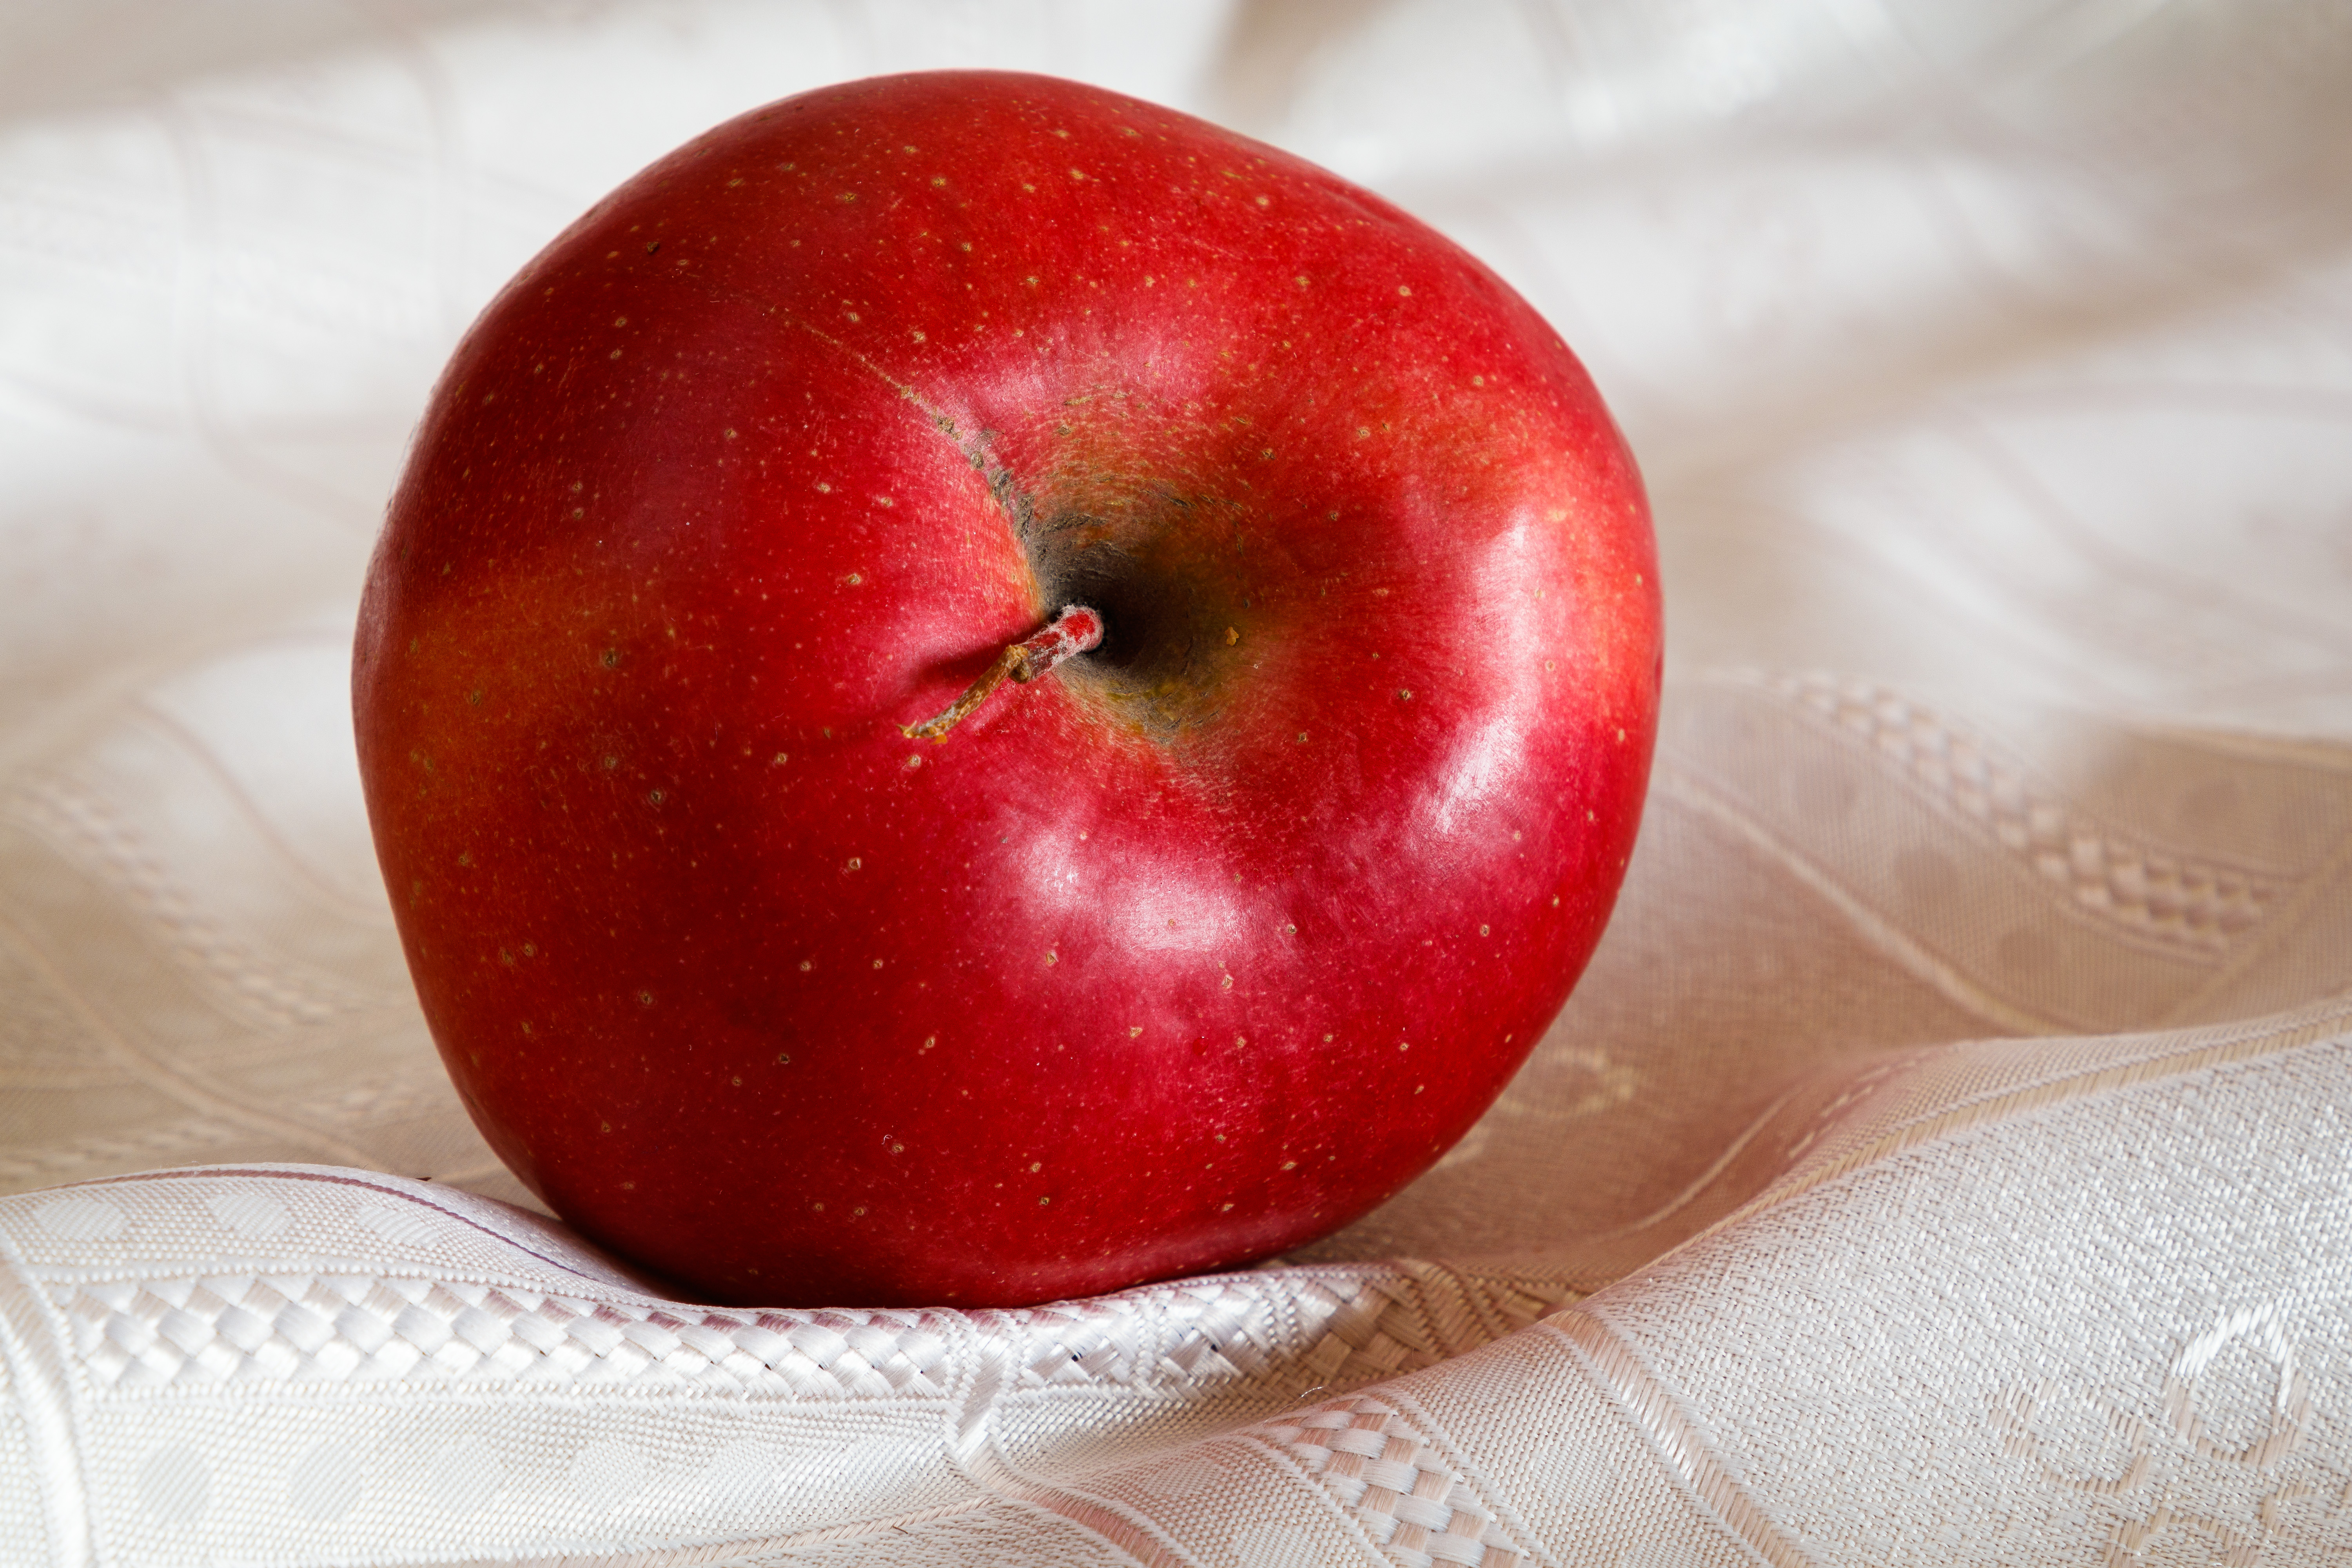
apples, fruit, fresh, food, nutrition, healthy, vitamins, delicious, smell, apple, kitchen, background, vegan nutrition, skin, produce, natural foods, red, local food, ingredient, whole food, Colorfulness, carmine, accessory fruit, still life photography, close up, staple food, mcintosh, malus, sweetness, coquelicot, superfood, peach, macro photography, Superfruit, rose family